Hockey puck

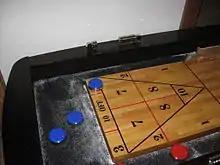
Table shuffleboard pucks

Underwater hockey uses a type of puck that while similar in appearance to an ice hockey puck, differs in that it has a lead core weighing approximately within a teflon, plastic or rubber coating. This makes the puck dense enough to sink in a swimming pool, though it can be lofted during passes, while affording some protection to the pool tiles.